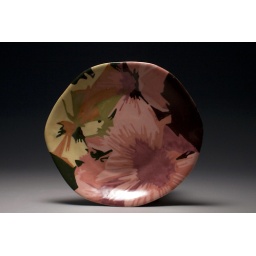
Salad plate slipcast in low-fire white clay body painted with underglazes.African Daisy Flower